Ambrose Burnside

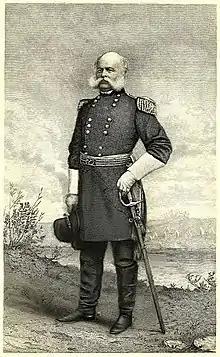
Engraving of General Burnside in full dress uniform

Burnside was given command of the Right Wing of the Army of the Potomac (the I Corps and his own IX Corps) at the start of the Maryland Campaign for the Battle of South Mountain, but McClellan separated the two corps at the Battle of Antietam, placing them on opposite ends of the Union battle line and returning Burnside to command of just the IX Corps. Burnside implicitly refused to give up his authority and acted as though the corps commander was first Maj. Gen. Jesse L. Reno (killed at South Mountain) and then Brig. Gen. Jacob D. Cox, funneling orders through them to the corps. This cumbersome arrangement contributed to his slowness in attacking and crossing what is now called Burnside's Bridge on the southern flank of the Union line.